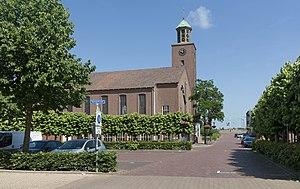
Werkendam est une ancienne commune des Pays-Bas de la province du Brabant-Septentrional. La commune est située dans le nord-ouest de la province, dans le Pays de Heusden et d'Altena et dans la commune d'Altena.